Troy Book

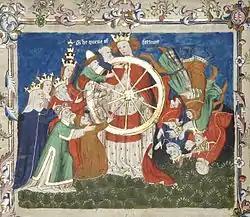
The Queen of Fortune holds the Wheel of Fortune, from an early manuscript of "Troy Book"

Troy Book is a Middle English poem by John Lydgate relating the history of Troy from its foundation through to the end of the Trojan War. It is in five books, comprising 30,117 lines in ten-syllable couplets. The poem's major source is Guido delle Colonne's "Historia destructionis Troiae".